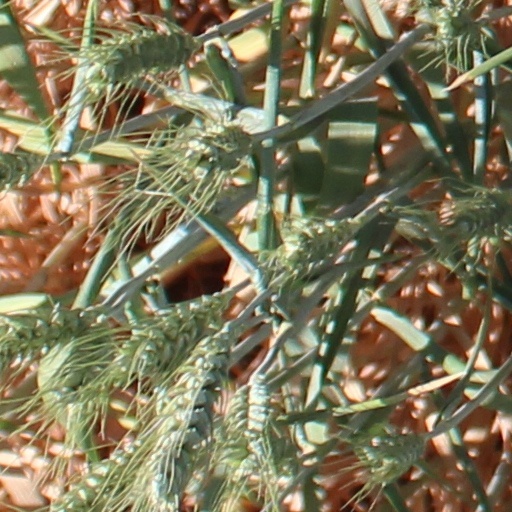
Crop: wheat